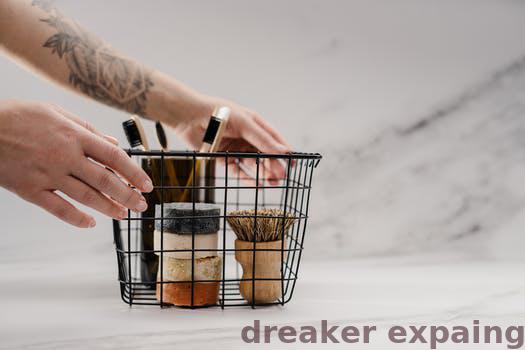
Label: Watermark